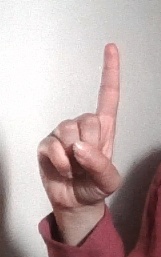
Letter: bb